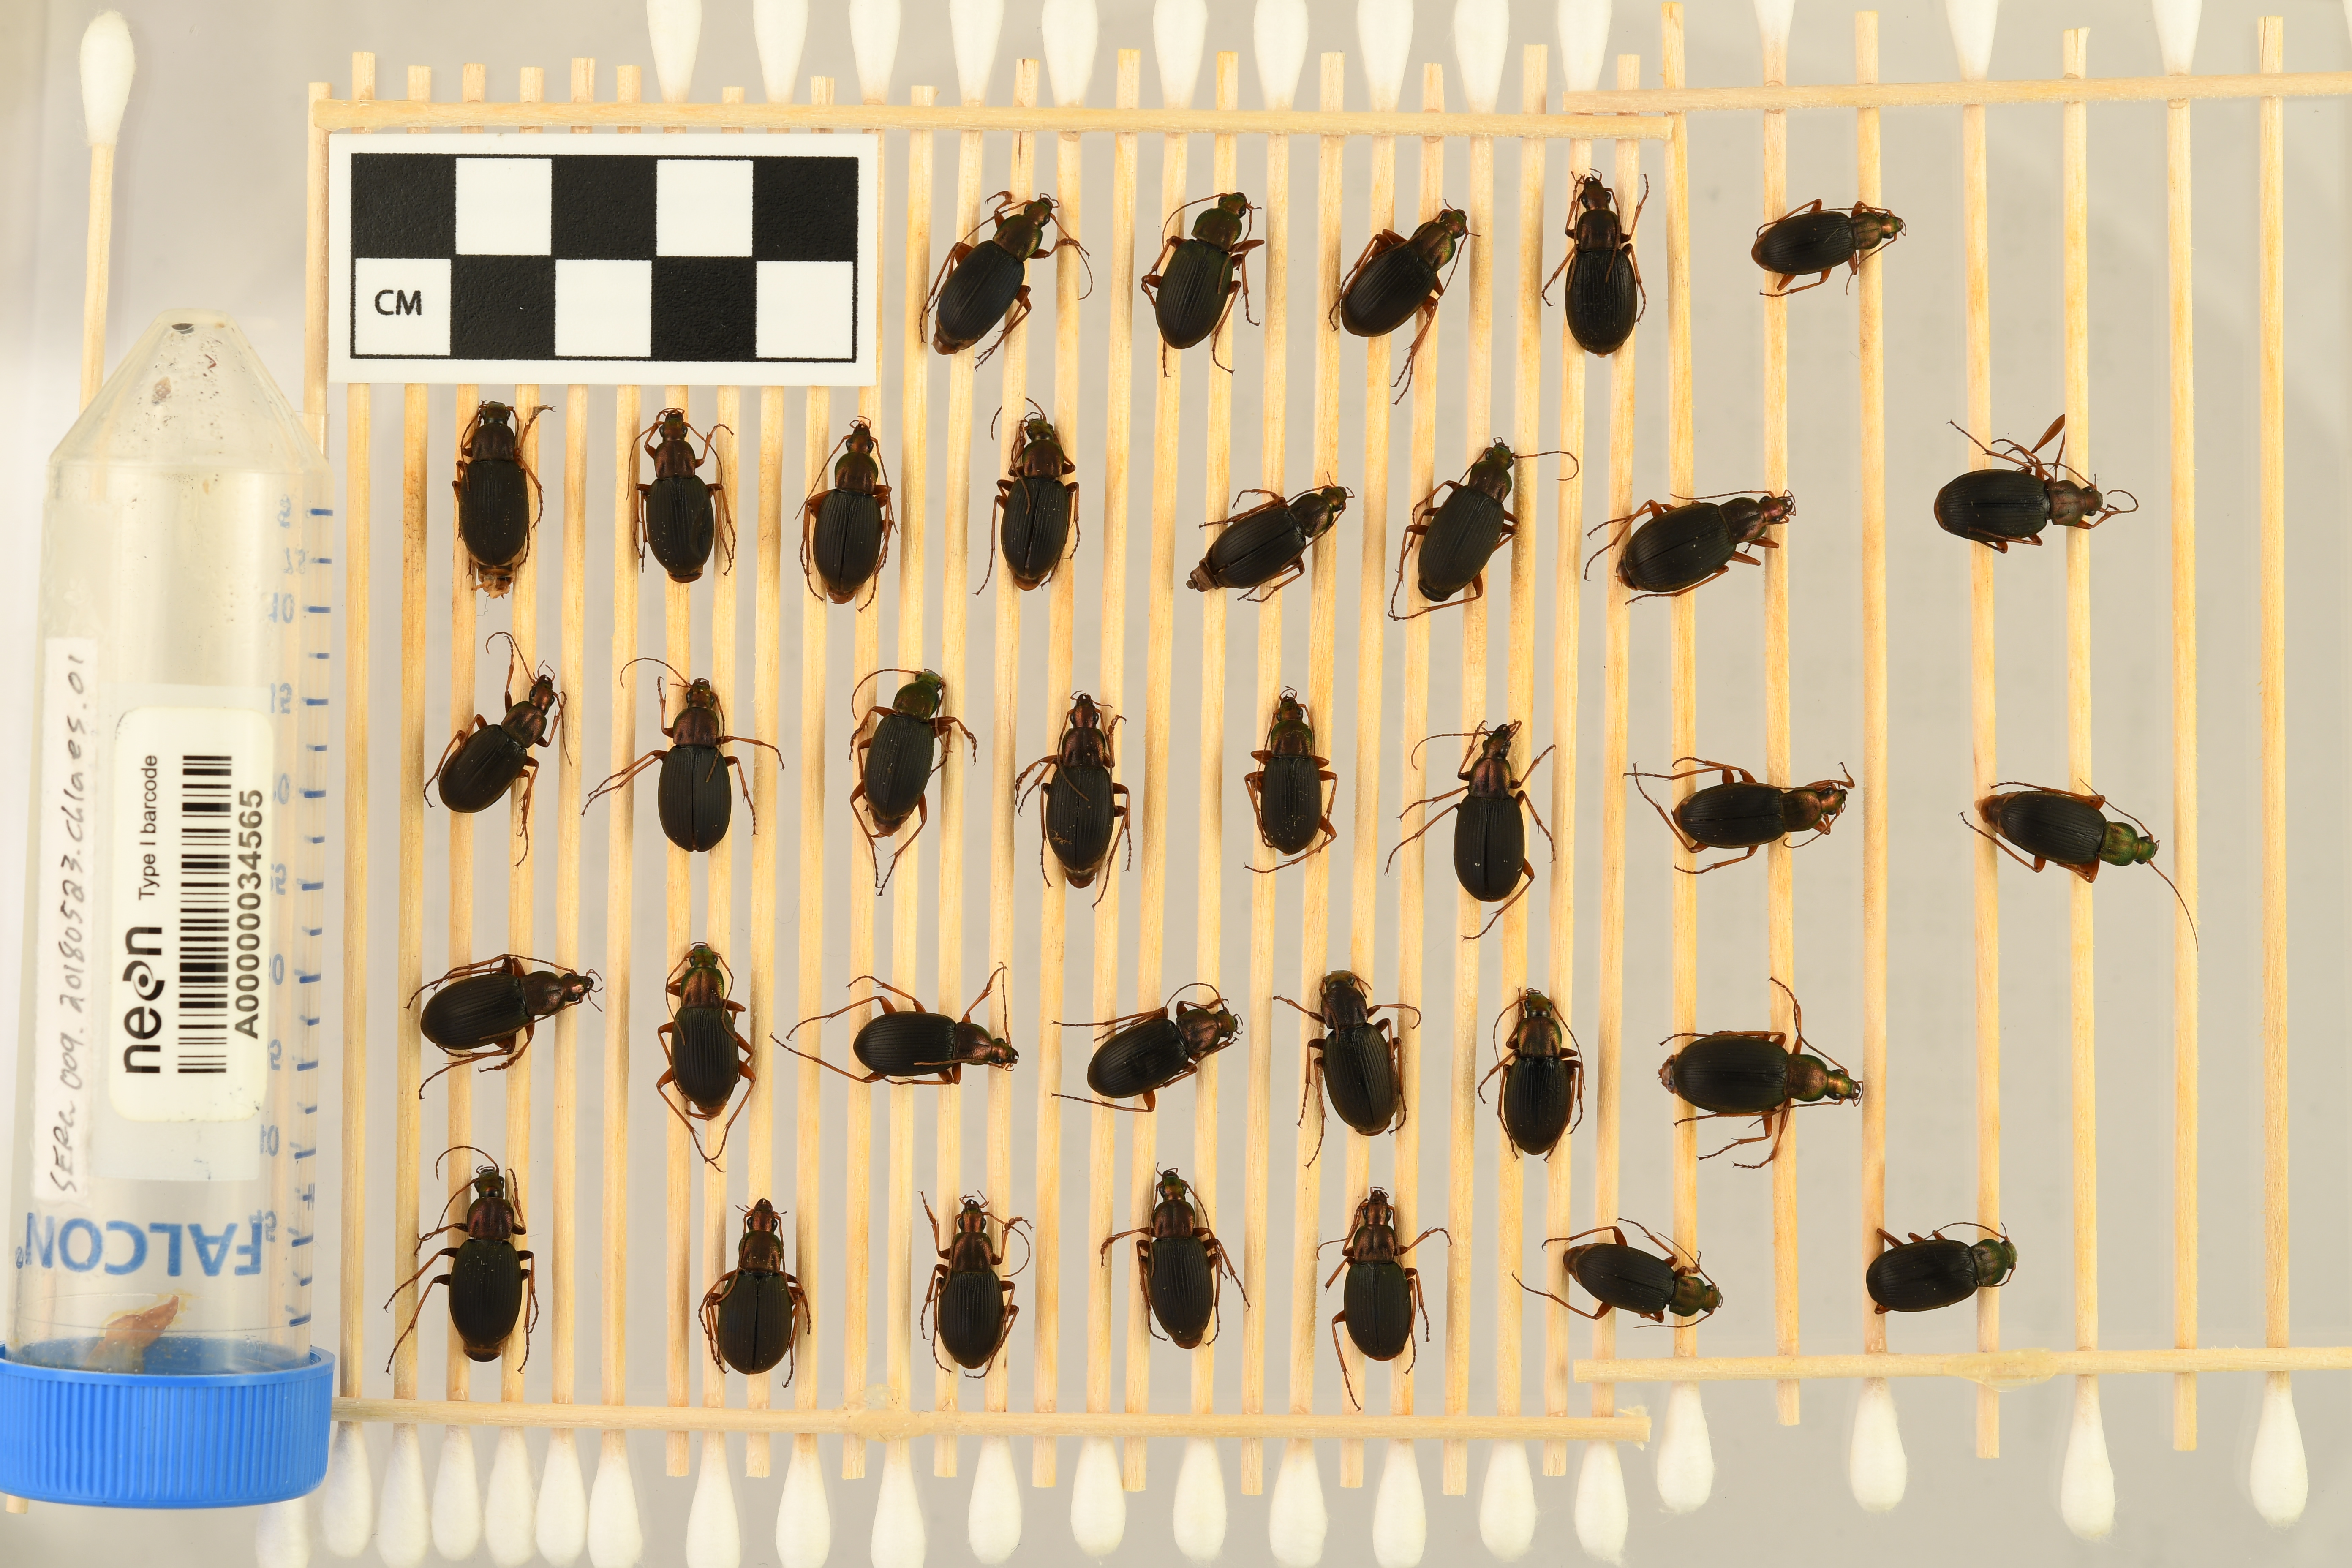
Chlaenius aestivus — Smithsonian Environmental Research Center NEON, plot SERC_009. Beetle 1, ElytraLength: 0.9646 cm (lying flat: Yes)

Chlaenius aestivus — Smithsonian Environmental Research Center NEON, plot SERC_009. Beetle 1, ElytraWidth: 0.4762 cm (lying flat: Yes)

Chlaenius aestivus — Smithsonian Environmental Research Center NEON, plot SERC_009. Beetle 2, ElytraLength: 1.013 cm (lying flat: Yes)

Chlaenius aestivus — Smithsonian Environmental Research Center NEON, plot SERC_009. Beetle 2, ElytraWidth: 0.4933 cm (lying flat: Yes)

Chlaenius aestivus — Smithsonian Environmental Research Center NEON, plot SERC_009. Beetle 3, ElytraLength: 0.9596 cm (lying flat: Yes)

Chlaenius aestivus — Smithsonian Environmental Research Center NEON, plot SERC_009. Beetle 3, ElytraWidth: 0.5136 cm (lying flat: Yes)

Chlaenius aestivus — Smithsonian Environmental Research Center NEON, plot SERC_009. Beetle 4, ElytraLength: 0.9536 cm (lying flat: Yes)

Chlaenius aestivus — Smithsonian Environmental Research Center NEON, plot SERC_009. Beetle 4, ElytraWidth: 0.5358 cm (lying flat: Yes)

Chlaenius aestivus — Smithsonian Environmental Research Center NEON, plot SERC_009. Beetle 5, ElytraLength: 0.8923 cm (lying flat: Yes)

Chlaenius aestivus — Smithsonian Environmental Research Center NEON, plot SERC_009. Beetle 5, ElytraWidth: 0.3759 cm (lying flat: Yes)

Chlaenius aestivus — Smithsonian Environmental Research Center NEON, plot SERC_009. Beetle 6, ElytraLength: 0.9765 cm (lying flat: Yes)

Chlaenius aestivus — Smithsonian Environmental Research Center NEON, plot SERC_009. Beetle 6, ElytraWidth: 0.5 cm (lying flat: Yes)

Chlaenius aestivus — Smithsonian Environmental Research Center NEON, plot SERC_009. Beetle 7, ElytraLength: 0.9323 cm (lying flat: Yes)

Chlaenius aestivus — Smithsonian Environmental Research Center NEON, plot SERC_009. Beetle 7, ElytraWidth: 0.4657 cm (lying flat: Yes)

Chlaenius aestivus — Smithsonian Environmental Research Center NEON, plot SERC_009. Beetle 8, ElytraLength: 0.9216 cm (lying flat: Yes)

Chlaenius aestivus — Smithsonian Environmental Research Center NEON, plot SERC_009. Beetle 8, ElytraWidth: 0.4445 cm (lying flat: Yes)

Chlaenius aestivus — Smithsonian Environmental Research Center NEON, plot SERC_009. Beetle 9, ElytraLength: 0.8993 cm (lying flat: Yes)

Chlaenius aestivus — Smithsonian Environmental Research Center NEON, plot SERC_009. Beetle 9, ElytraWidth: 0.4667 cm (lying flat: Yes)

Chlaenius aestivus — Smithsonian Environmental Research Center NEON, plot SERC_009. Beetle 10, ElytraLength: 0.8922 cm (lying flat: Yes)

Chlaenius aestivus — Smithsonian Environmental Research Center NEON, plot SERC_009. Beetle 10, ElytraWidth: 0.4557 cm (lying flat: Yes)

Chlaenius aestivus — Smithsonian Environmental Research Center NEON, plot SERC_009. Beetle 11, ElytraLength: 1.001 cm (lying flat: Yes)

Chlaenius aestivus — Smithsonian Environmental Research Center NEON, plot SERC_009. Beetle 11, ElytraWidth: 0.4847 cm (lying flat: Yes)

Chlaenius aestivus — Smithsonian Environmental Research Center NEON, plot SERC_009. Beetle 12, ElytraLength: 1.006 cm (lying flat: Yes)

Chlaenius aestivus — Smithsonian Environmental Research Center NEON, plot SERC_009. Beetle 12, ElytraWidth: 0.5065 cm (lying flat: Yes)

Chlaenius aestivus — Smithsonian Environmental Research Center NEON, plot SERC_009. Beetle 13, ElytraLength: 1.001 cm (lying flat: Yes)

Chlaenius aestivus — Smithsonian Environmental Research Center NEON, plot SERC_009. Beetle 13, ElytraWidth: 0.4763 cm (lying flat: Yes)

Chlaenius aestivus — Smithsonian Environmental Research Center NEON, plot SERC_009. Beetle 14, ElytraLength: 0.8769 cm (lying flat: Yes)

Chlaenius aestivus — Smithsonian Environmental Research Center NEON, plot SERC_009. Beetle 14, ElytraWidth: 0.4558 cm (lying flat: Yes)

Chlaenius aestivus — Smithsonian Environmental Research Center NEON, plot SERC_009. Beetle 15, ElytraLength: 1.0 cm (lying flat: Yes)

Chlaenius aestivus — Smithsonian Environmental Research Center NEON, plot SERC_009. Beetle 15, ElytraWidth: 0.4763 cm (lying flat: Yes)

Chlaenius aestivus — Smithsonian Environmental Research Center NEON, plot SERC_009. Beetle 16, ElytraLength: 0.9762 cm (lying flat: Yes)

Chlaenius aestivus — Smithsonian Environmental Research Center NEON, plot SERC_009. Beetle 16, ElytraWidth: 0.4765 cm (lying flat: Yes)

Chlaenius aestivus — Smithsonian Environmental Research Center NEON, plot SERC_009. Beetle 17, ElytraLength: 0.9768 cm (lying flat: Yes)

Chlaenius aestivus — Smithsonian Environmental Research Center NEON, plot SERC_009. Beetle 17, ElytraWidth: 0.512 cm (lying flat: Yes)

Chlaenius aestivus — Smithsonian Environmental Research Center NEON, plot SERC_009. Beetle 18, ElytraLength: 0.9167 cm (lying flat: Yes)

Chlaenius aestivus — Smithsonian Environmental Research Center NEON, plot SERC_009. Beetle 18, ElytraWidth: 0.4406 cm (lying flat: Yes)

Chlaenius aestivus — Smithsonian Environmental Research Center NEON, plot SERC_009. Beetle 19, ElytraLength: 0.9643 cm (lying flat: Yes)

Chlaenius aestivus — Smithsonian Environmental Research Center NEON, plot SERC_009. Beetle 19, ElytraWidth: 0.5001 cm (lying flat: Yes)

Chlaenius aestivus — Smithsonian Environmental Research Center NEON, plot SERC_009. Beetle 20, ElytraLength: 0.9432 cm (lying flat: Yes)

Chlaenius aestivus — Smithsonian Environmental Research Center NEON, plot SERC_009. Beetle 20, ElytraWidth: 0.5006 cm (lying flat: Yes)

Chlaenius aestivus — Smithsonian Environmental Research Center NEON, plot SERC_009. Beetle 21, ElytraLength: 0.9763 cm (lying flat: Yes)

Chlaenius aestivus — Smithsonian Environmental Research Center NEON, plot SERC_009. Beetle 21, ElytraWidth: 0.4824 cm (lying flat: Yes)

Chlaenius aestivus — Smithsonian Environmental Research Center NEON, plot SERC_009. Beetle 22, ElytraLength: 0.9978 cm (lying flat: Yes)

Chlaenius aestivus — Smithsonian Environmental Research Center NEON, plot SERC_009. Beetle 22, ElytraWidth: 0.4858 cm (lying flat: Yes)

Chlaenius aestivus — Smithsonian Environmental Research Center NEON, plot SERC_009. Beetle 23, ElytraLength: 0.9174 cm (lying flat: Yes)

Chlaenius aestivus — Smithsonian Environmental Research Center NEON, plot SERC_009. Beetle 23, ElytraWidth: 0.5001 cm (lying flat: Yes)

Chlaenius aestivus — Smithsonian Environmental Research Center NEON, plot SERC_009. Beetle 24, ElytraLength: 0.9524 cm (lying flat: Yes)

Chlaenius aestivus — Smithsonian Environmental Research Center NEON, plot SERC_009. Beetle 24, ElytraWidth: 0.4524 cm (lying flat: Yes)

Chlaenius aestivus — Smithsonian Environmental Research Center NEON, plot SERC_009. Beetle 25, ElytraLength: 0.9587 cm (lying flat: Yes)

Chlaenius aestivus — Smithsonian Environmental Research Center NEON, plot SERC_009. Beetle 25, ElytraWidth: 0.4314 cm (lying flat: Yes)

Chlaenius aestivus — Smithsonian Environmental Research Center NEON, plot SERC_009. Beetle 26, ElytraLength: 0.9616 cm (lying flat: Yes)

Chlaenius aestivus — Smithsonian Environmental Research Center NEON, plot SERC_009. Beetle 26, ElytraWidth: 0.4908 cm (lying flat: Yes)

Chlaenius aestivus — Smithsonian Environmental Research Center NEON, plot SERC_009. Beetle 27, ElytraLength: 0.9174 cm (lying flat: Yes)

Chlaenius aestivus — Smithsonian Environmental Research Center NEON, plot SERC_009. Beetle 27, ElytraWidth: 0.4887 cm (lying flat: Yes)

Chlaenius aestivus — Smithsonian Environmental Research Center NEON, plot SERC_009. Beetle 28, ElytraLength: 1.048 cm (lying flat: Yes)

Chlaenius aestivus — Smithsonian Environmental Research Center NEON, plot SERC_009. Beetle 28, ElytraWidth: 0.512 cm (lying flat: Yes)

Chlaenius aestivus — Smithsonian Environmental Research Center NEON, plot SERC_009. Beetle 29, ElytraLength: 0.9655 cm (lying flat: Yes)

Chlaenius aestivus — Smithsonian Environmental Research Center NEON, plot SERC_009. Beetle 29, ElytraWidth: 0.5131 cm (lying flat: Yes)

Chlaenius aestivus — Smithsonian Environmental Research Center NEON, plot SERC_009. Beetle 30, ElytraLength: 0.9531 cm (lying flat: Yes)

Chlaenius aestivus — Smithsonian Environmental Research Center NEON, plot SERC_009. Beetle 30, ElytraWidth: 0.5131 cm (lying flat: Yes)

Chlaenius aestivus — Smithsonian Environmental Research Center NEON, plot SERC_009. Beetle 31, ElytraLength: 0.8929 cm (lying flat: Yes)

Chlaenius aestivus — Smithsonian Environmental Research Center NEON, plot SERC_009. Beetle 31, ElytraWidth: 0.5119 cm (lying flat: Yes)

Chlaenius aestivus — Smithsonian Environmental Research Center NEON, plot SERC_009. Beetle 32, ElytraLength: 0.9024 cm (lying flat: Yes)

Chlaenius aestivus — Smithsonian Environmental Research Center NEON, plot SERC_009. Beetle 32, ElytraWidth: 0.4775 cm (lying flat: Yes)